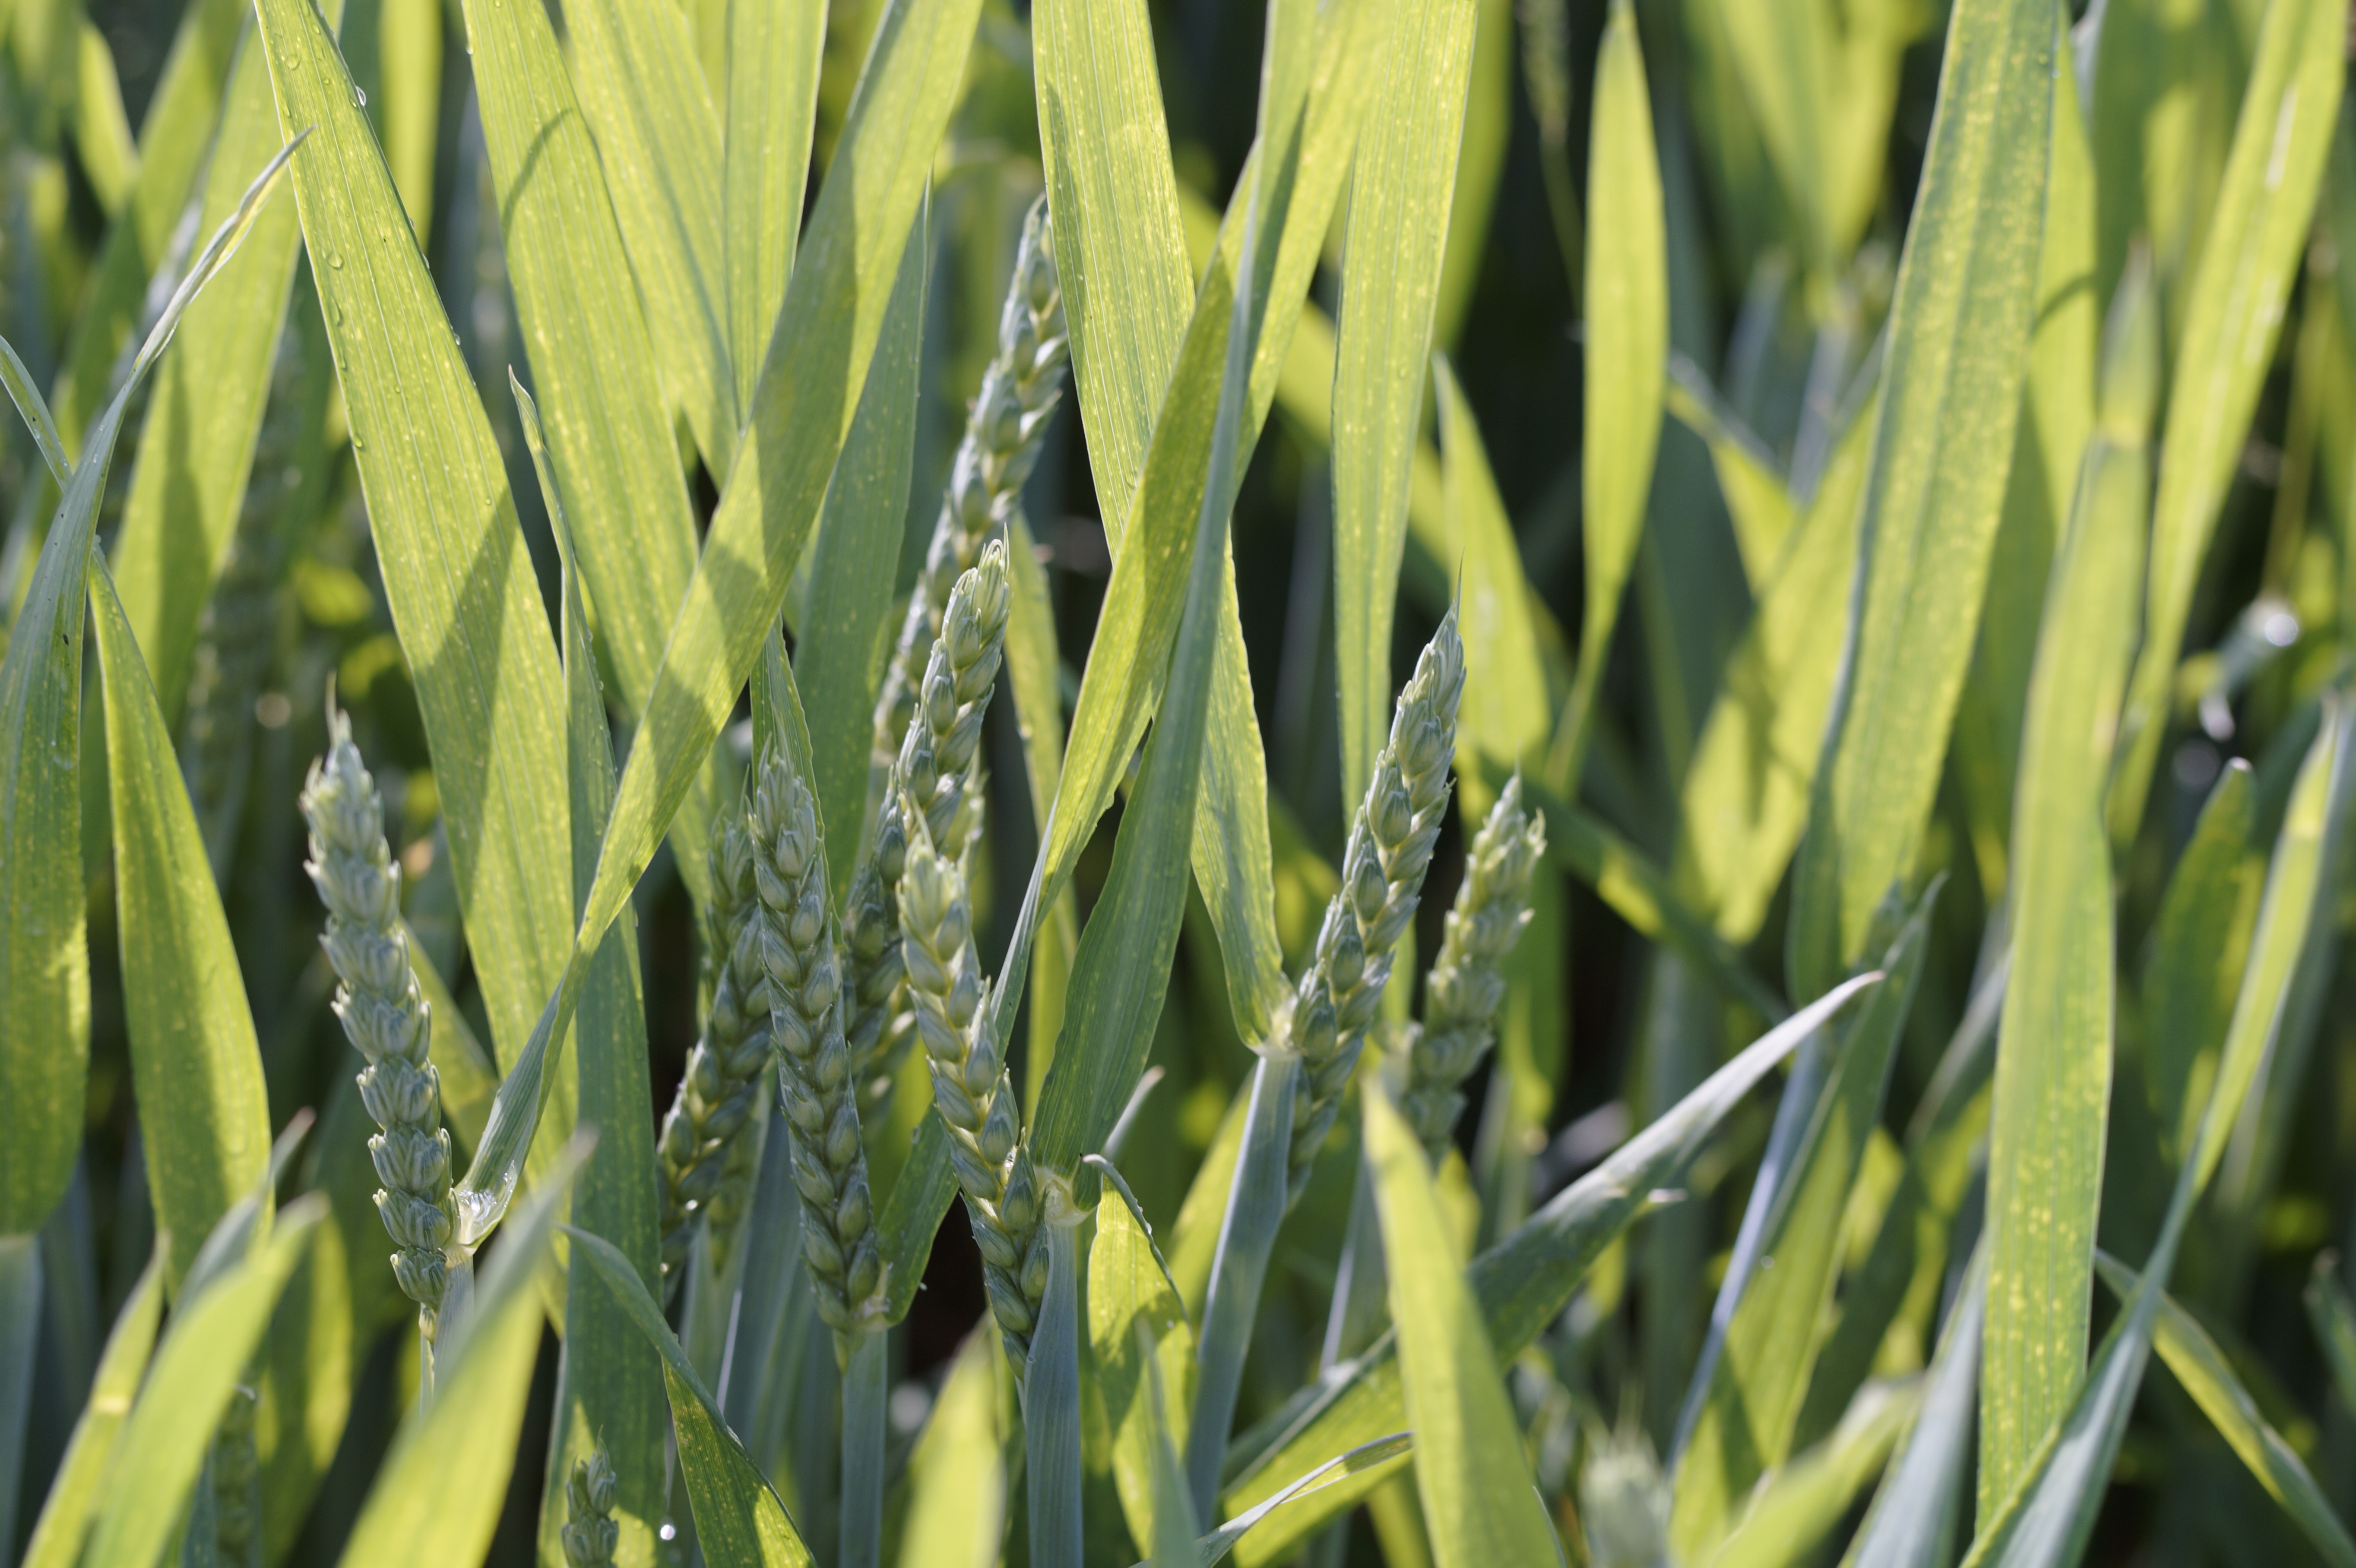
landscape, nature, grass, structure, plant, field, lawn, meadow, wheat, grain, prairie, texture, flower, summer, food, green, crop, grow, agriculture, spike, cultivation, wheat field, background, rye, cornfield, cereals, arable, halme, corn ear, flowering plant, commodity, ear of corn, grass family, plant stem, land plant, phragmites, food grain